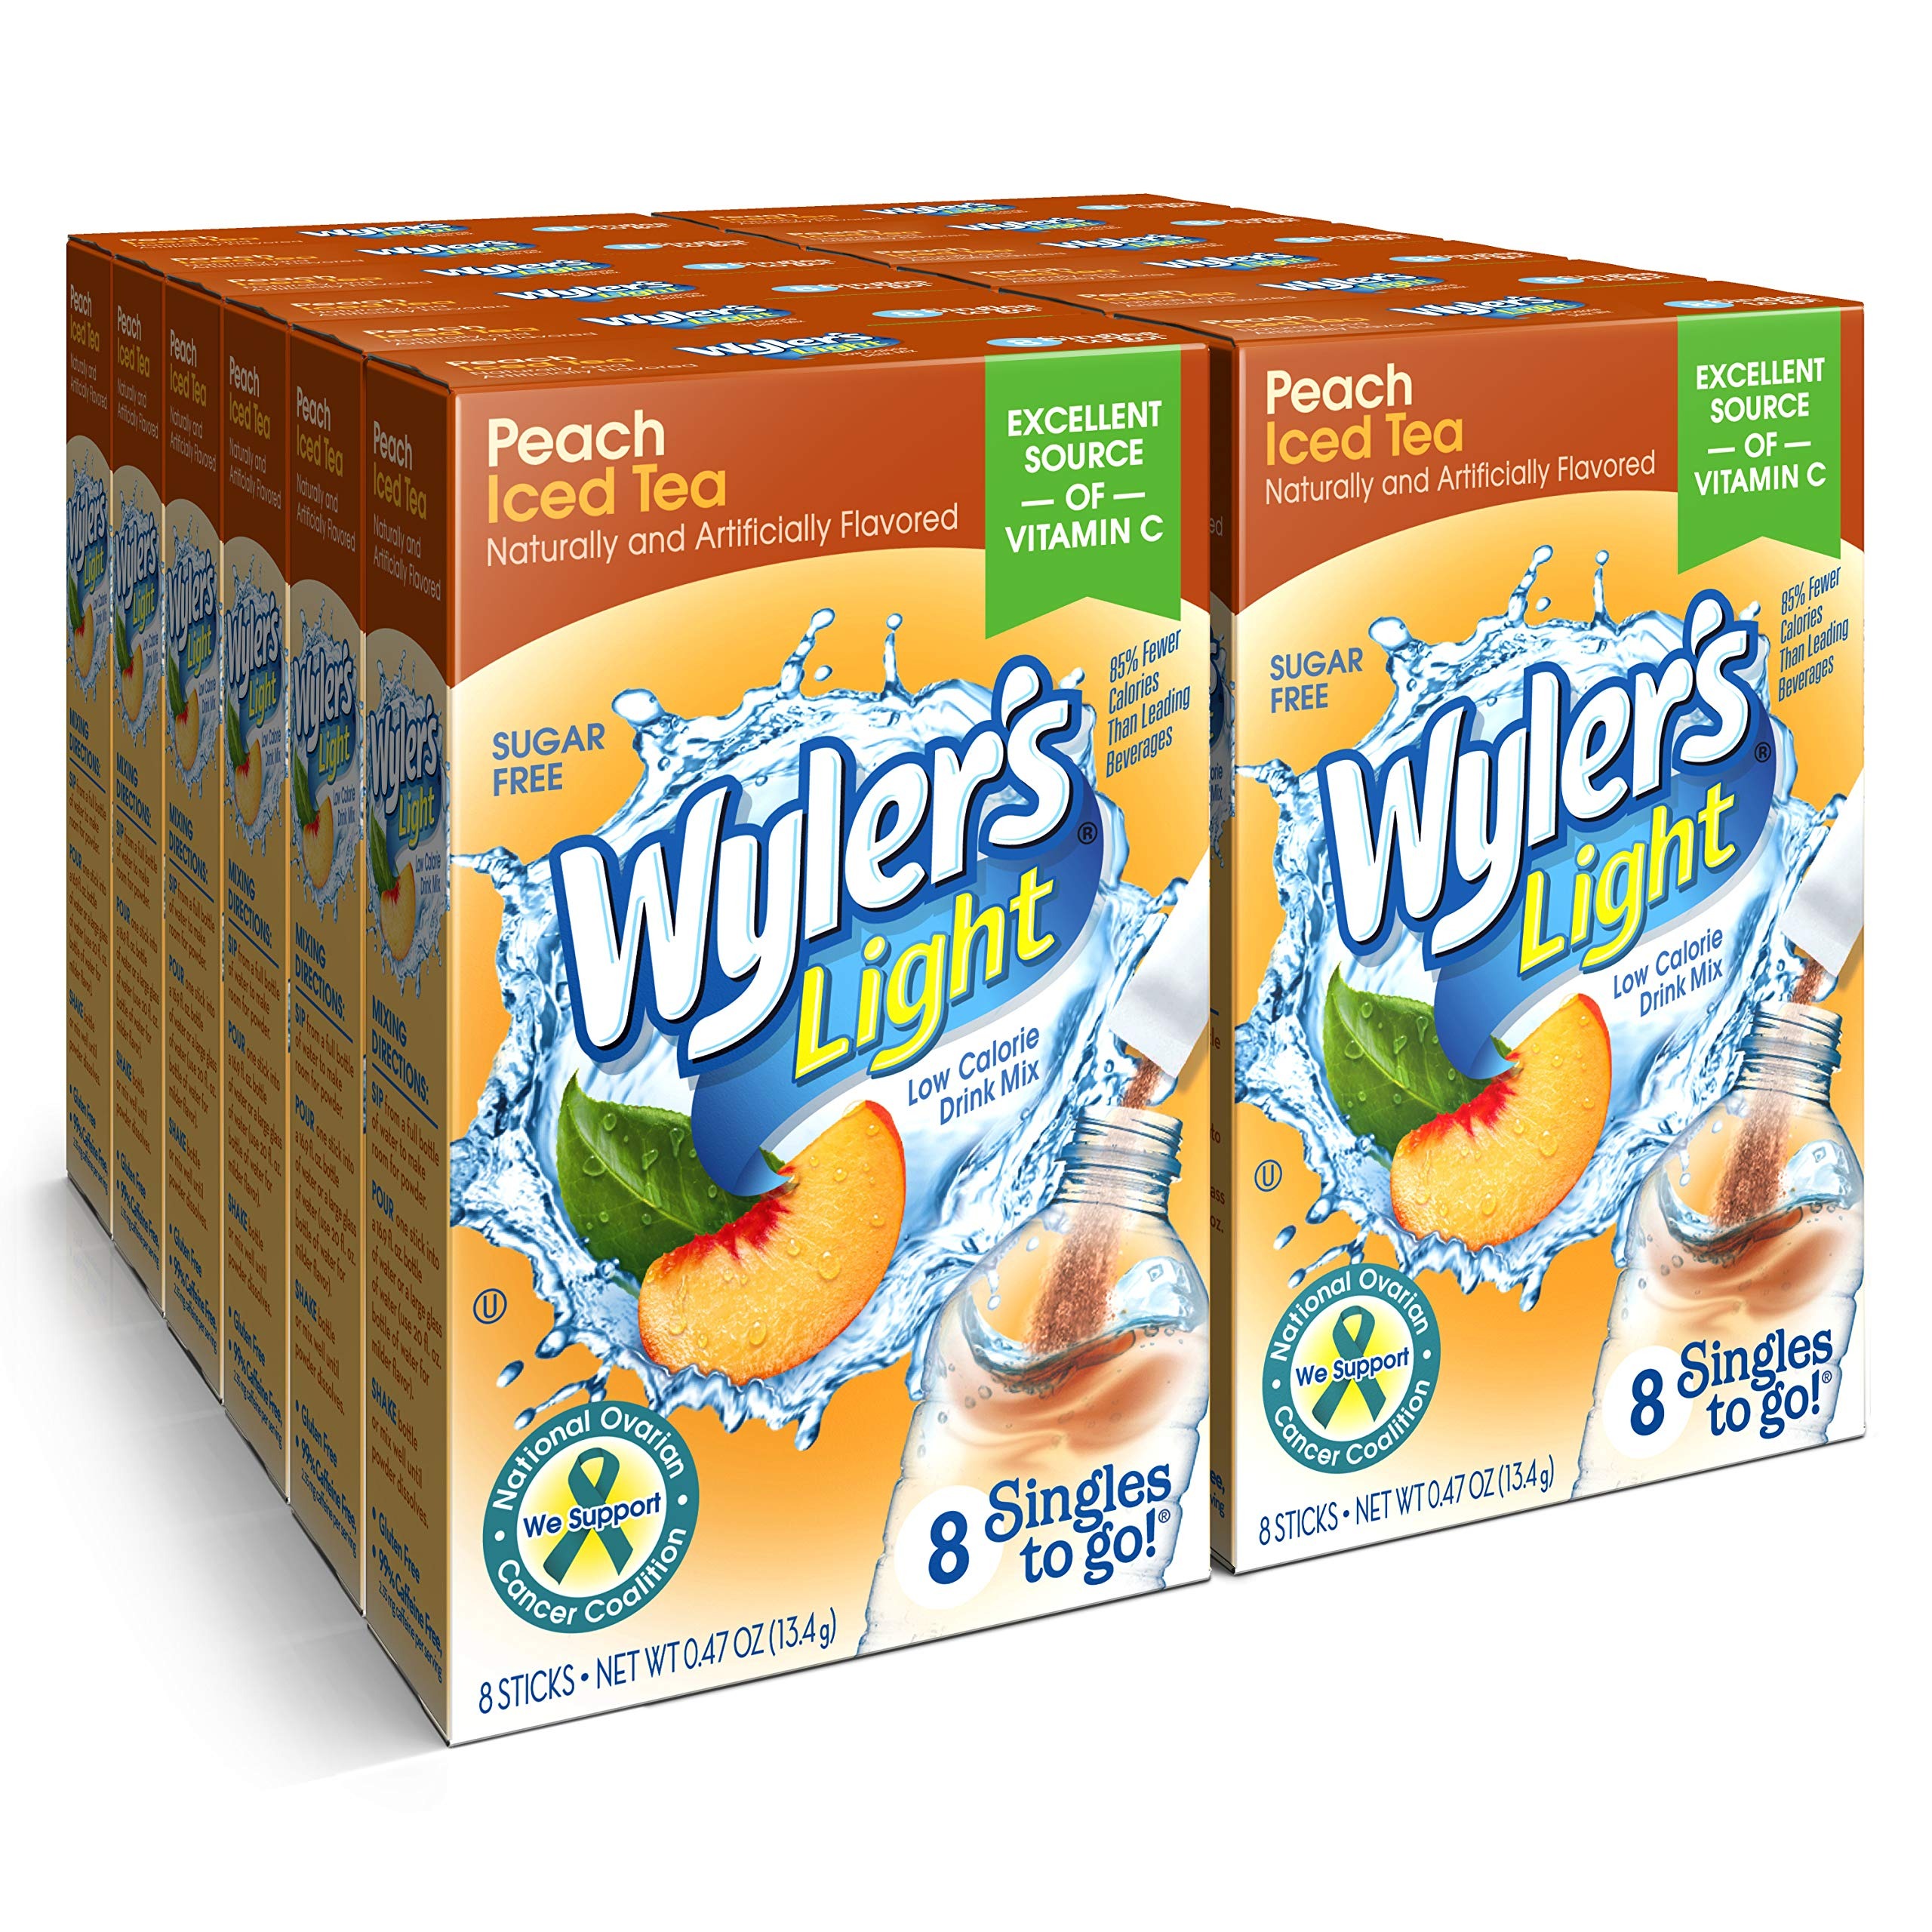
Item Name: Wyler's Light Singles To Go Powder Packets, Water Drink Mix, 96 Single Servings, Peach Iced Tea, 7 Ounce (Pack of 12), 5.64 Ounce
Bullet Point 1: 96 TOTAL SERVINGS: Each case contains 12 boxes of Wyler’s Light, each box has 8 tasty packets of Wyler’s Light Peach Iced Tea water enhancer giving you a total of 96 refreshing single servings.
Bullet Point 2: A HEALTHIER CHOICE: Wyler’s Light Singles To Go are sugar free and have only 5 calories, 85% fewer than leading beverages.
Bullet Point 3: EXCELLENT SOURCE OF VITAMIN C: Get a dose of your daily nutrients while enjoying a fantastic fruit flavor.
Bullet Point 4: QUICK AND CONVENIENT: Each serving of Wyler’s drink mix is perfect for the average water bottle – just shake and enjoy!
Bullet Point 5: GREAT TASTE: Wyler’s Light Singles To Go are a delicious way to stay hydrated – try our refreshing Peach Iced Tea flavor!
Value: 14.24
Unit: oz

Price: 17.98